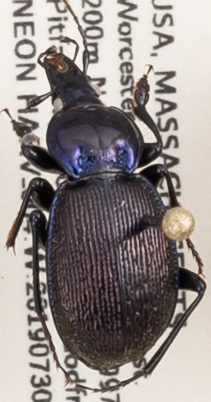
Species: Sphaeroderus stenostomus lecontei
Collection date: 2019-07-30
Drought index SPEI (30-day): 0.71
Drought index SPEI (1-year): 2.09
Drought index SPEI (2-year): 2.09